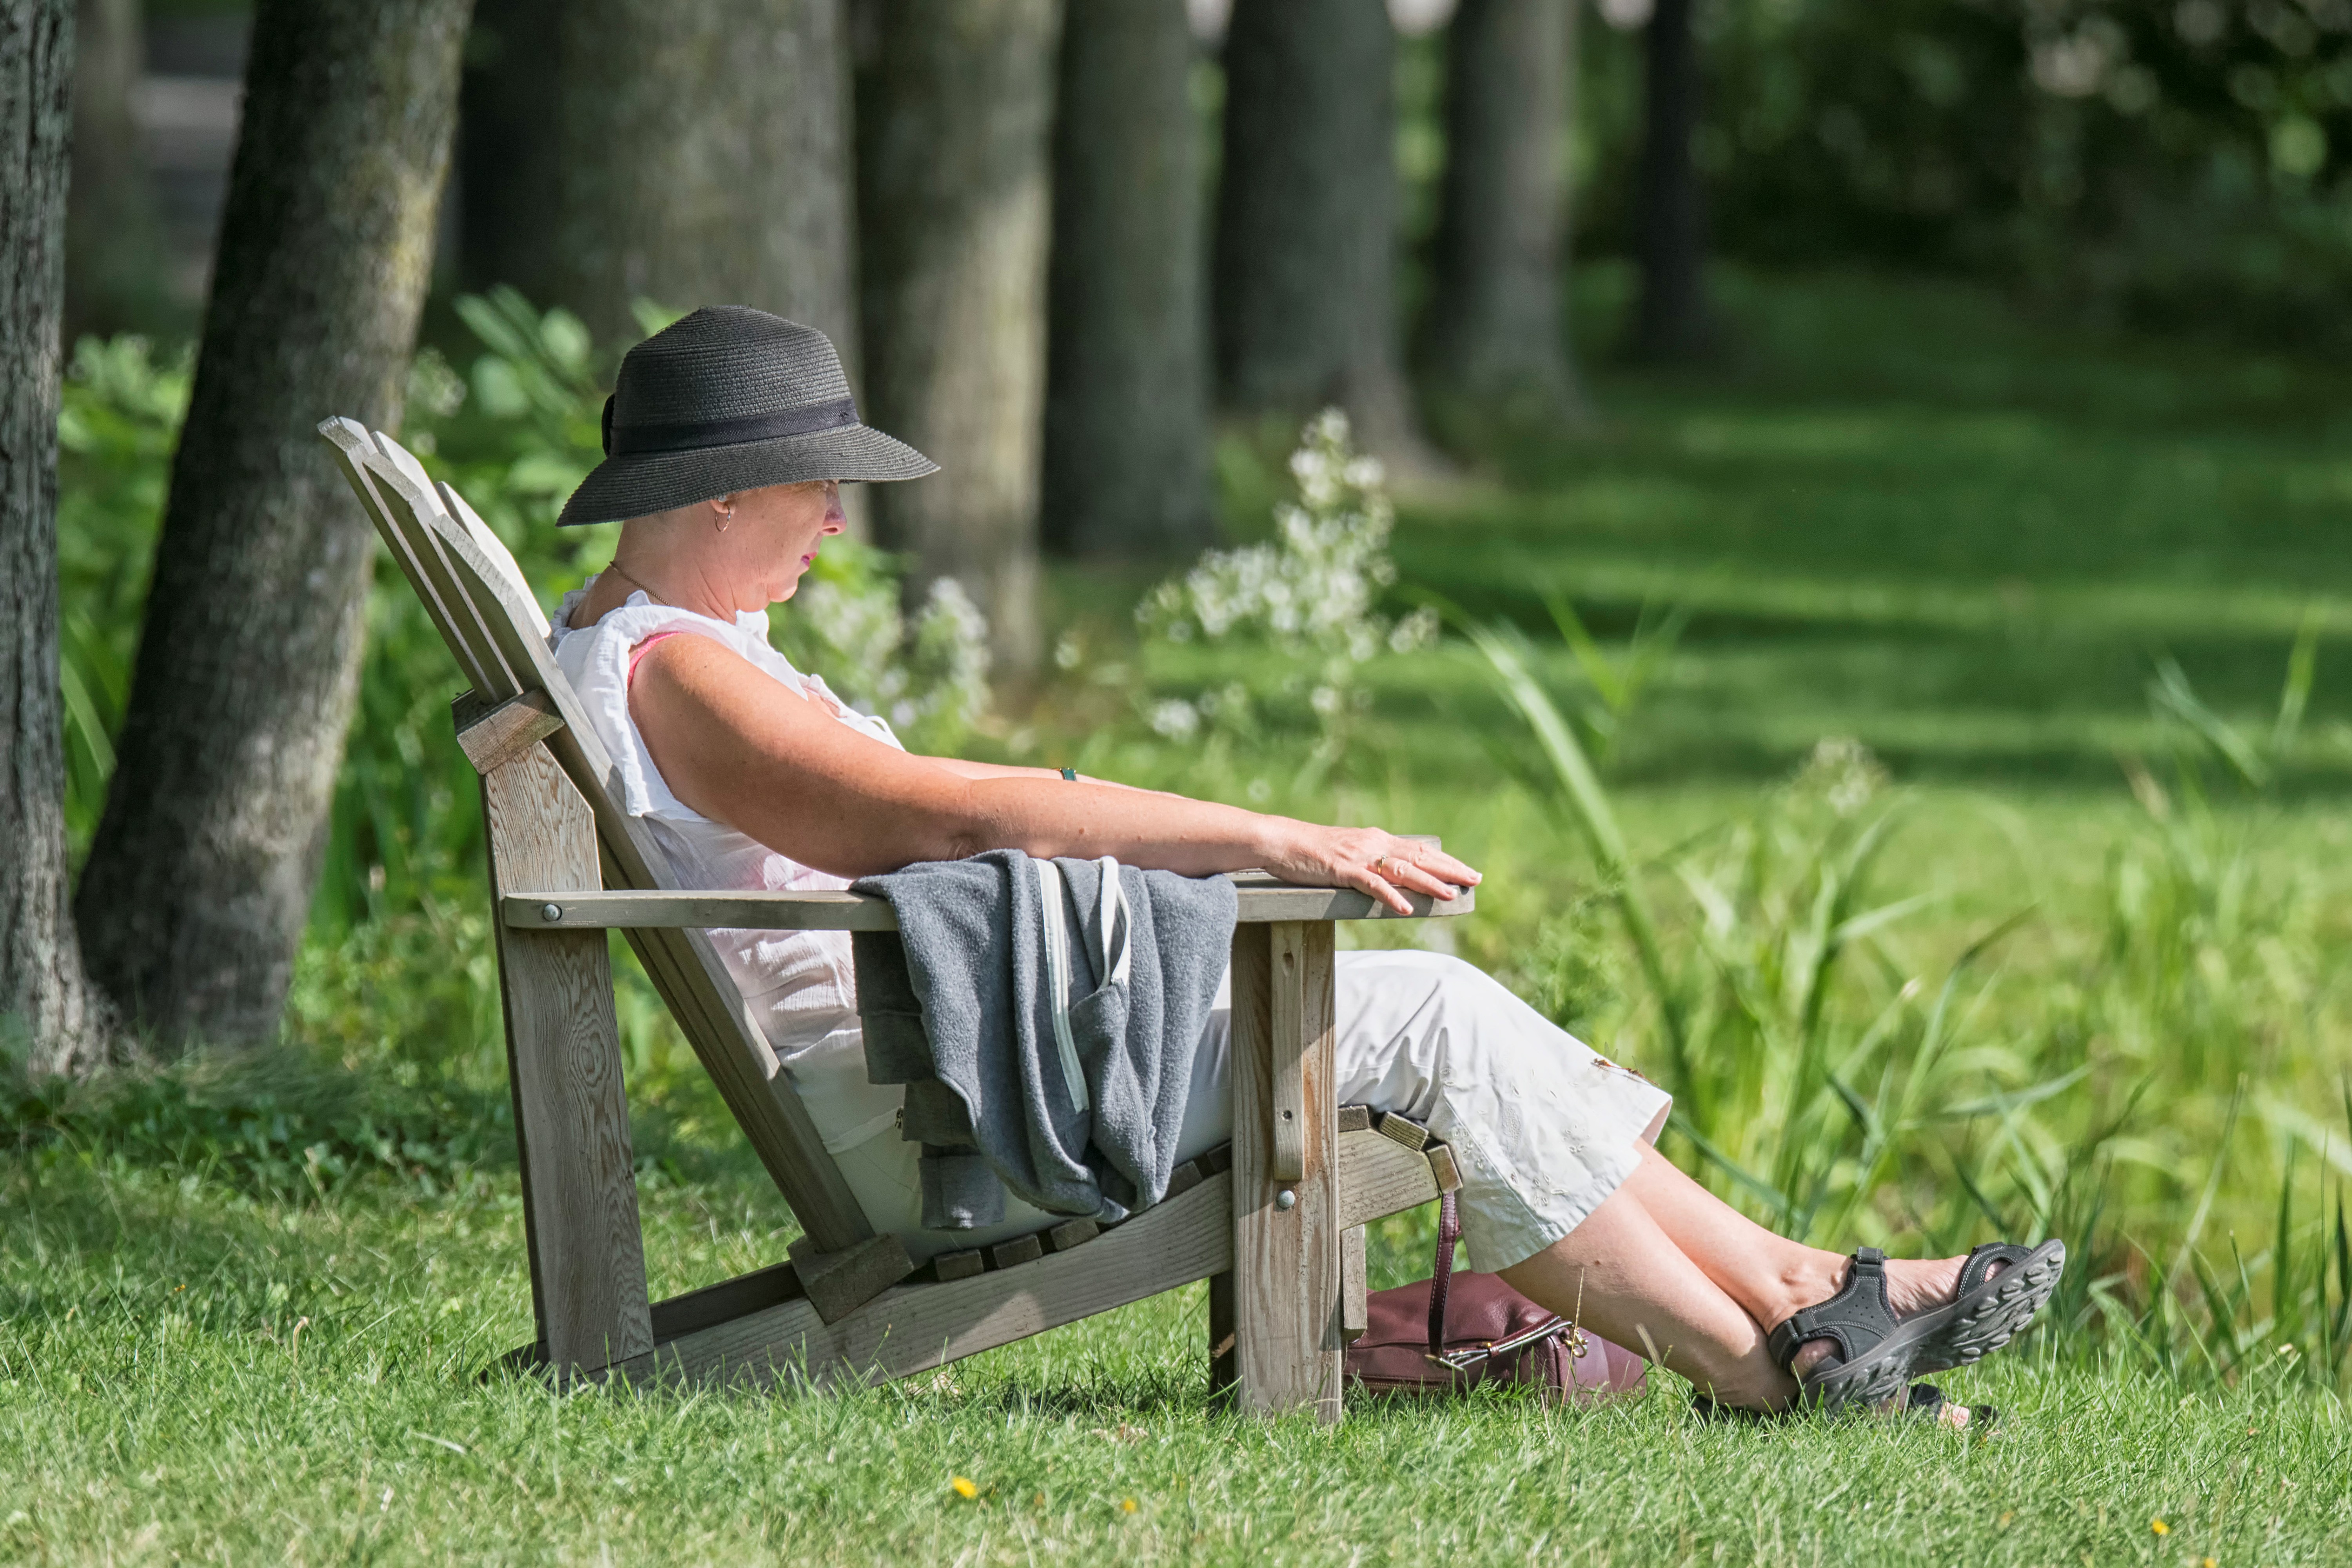
grass, lawn, meadow, city, green, sitting, backyard, child, de, of, canada, quebec, montreal, ville, portrait photography, human positions